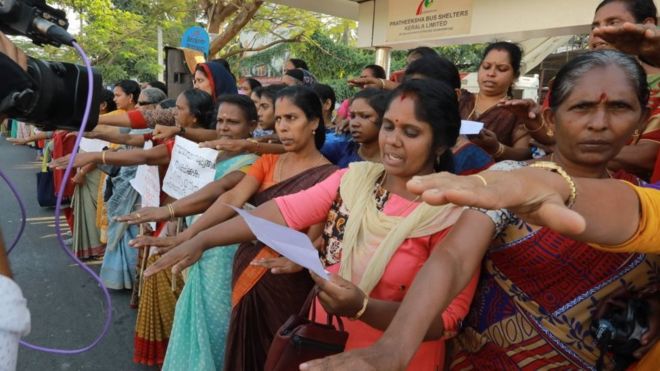
Gender: women